History of the Jews in Lithuania

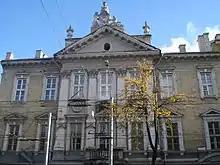
Vilna Gaon Jewish State Museum

Lithuanian President Antanas Smetona was known for his tolerant stance towards Jews and his radical opponents not once nicknamed him as "Jewish King". Under Smetona's rule in Lithuania, not a single anti-Jewish law was passed and high-ranking Lithuanian officials, including ministers, did not publicly say anti-Jewish statements. Smetona considered Jews not as foreigners, but as Lithuanian citizens of foreign nationality and himself acted against antisemitic acts with his statements which were later followed by actions of governmental institutions (e.g. censorship). The Lithuanian courts, war commandants, Lithuanian Police Force severely punished the participants of anti-Jewish physical attacks or smashing of Jews windows (the culprits were punished with fines, imprisoned or even sent to hard labor prisons). Moreover, the Government of Lithuania also did not tolerate anti-Jewish attacks and severely punished their participants, especially activists. Consequently, Jews wished Smetona a long rule of Lithuania. However, under Smetona's rule Lithuania was anti-communist and did not tolerate insults of German government but at the same time protected non-offending Jews as in 1934 the Ministry of National Defence of Lithuania adopted an order to counties commandants where it was stated to "severely punish all those who insult the German Government in any way, as well as those who deliberately agitate against Lithuanian Jews; to suppress the activity of all those Jewish organizations which appear to be under Communist cover or succumb to Communist influence". The 1938 Constitution of Lithuania (the last in interwar period) did not change Lithuanian Jews situation and it remained as such until the occupation of Lithuania in 1940.